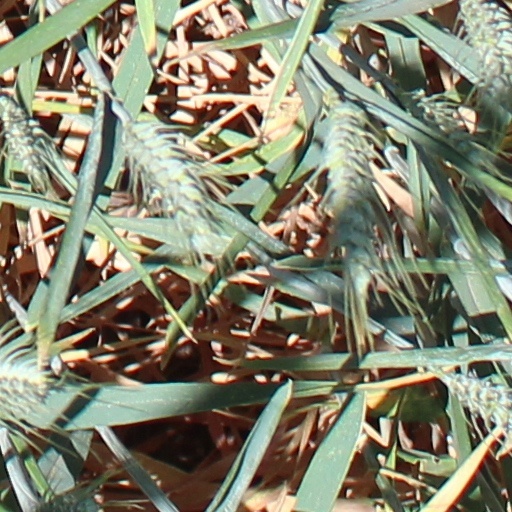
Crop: wheat